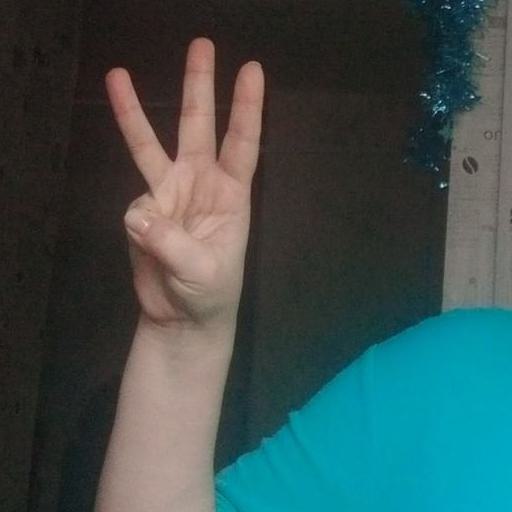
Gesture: three